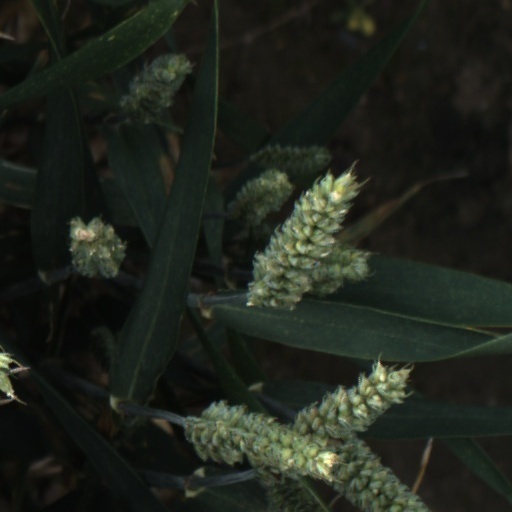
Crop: wheat